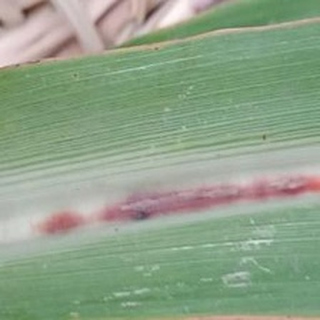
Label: sugarcane_red_rot